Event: Nepal Earthquake
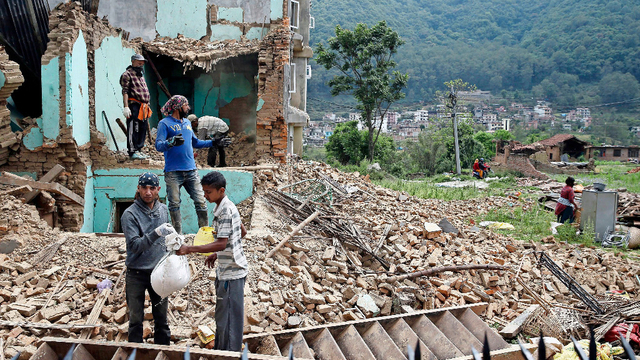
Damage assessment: damage